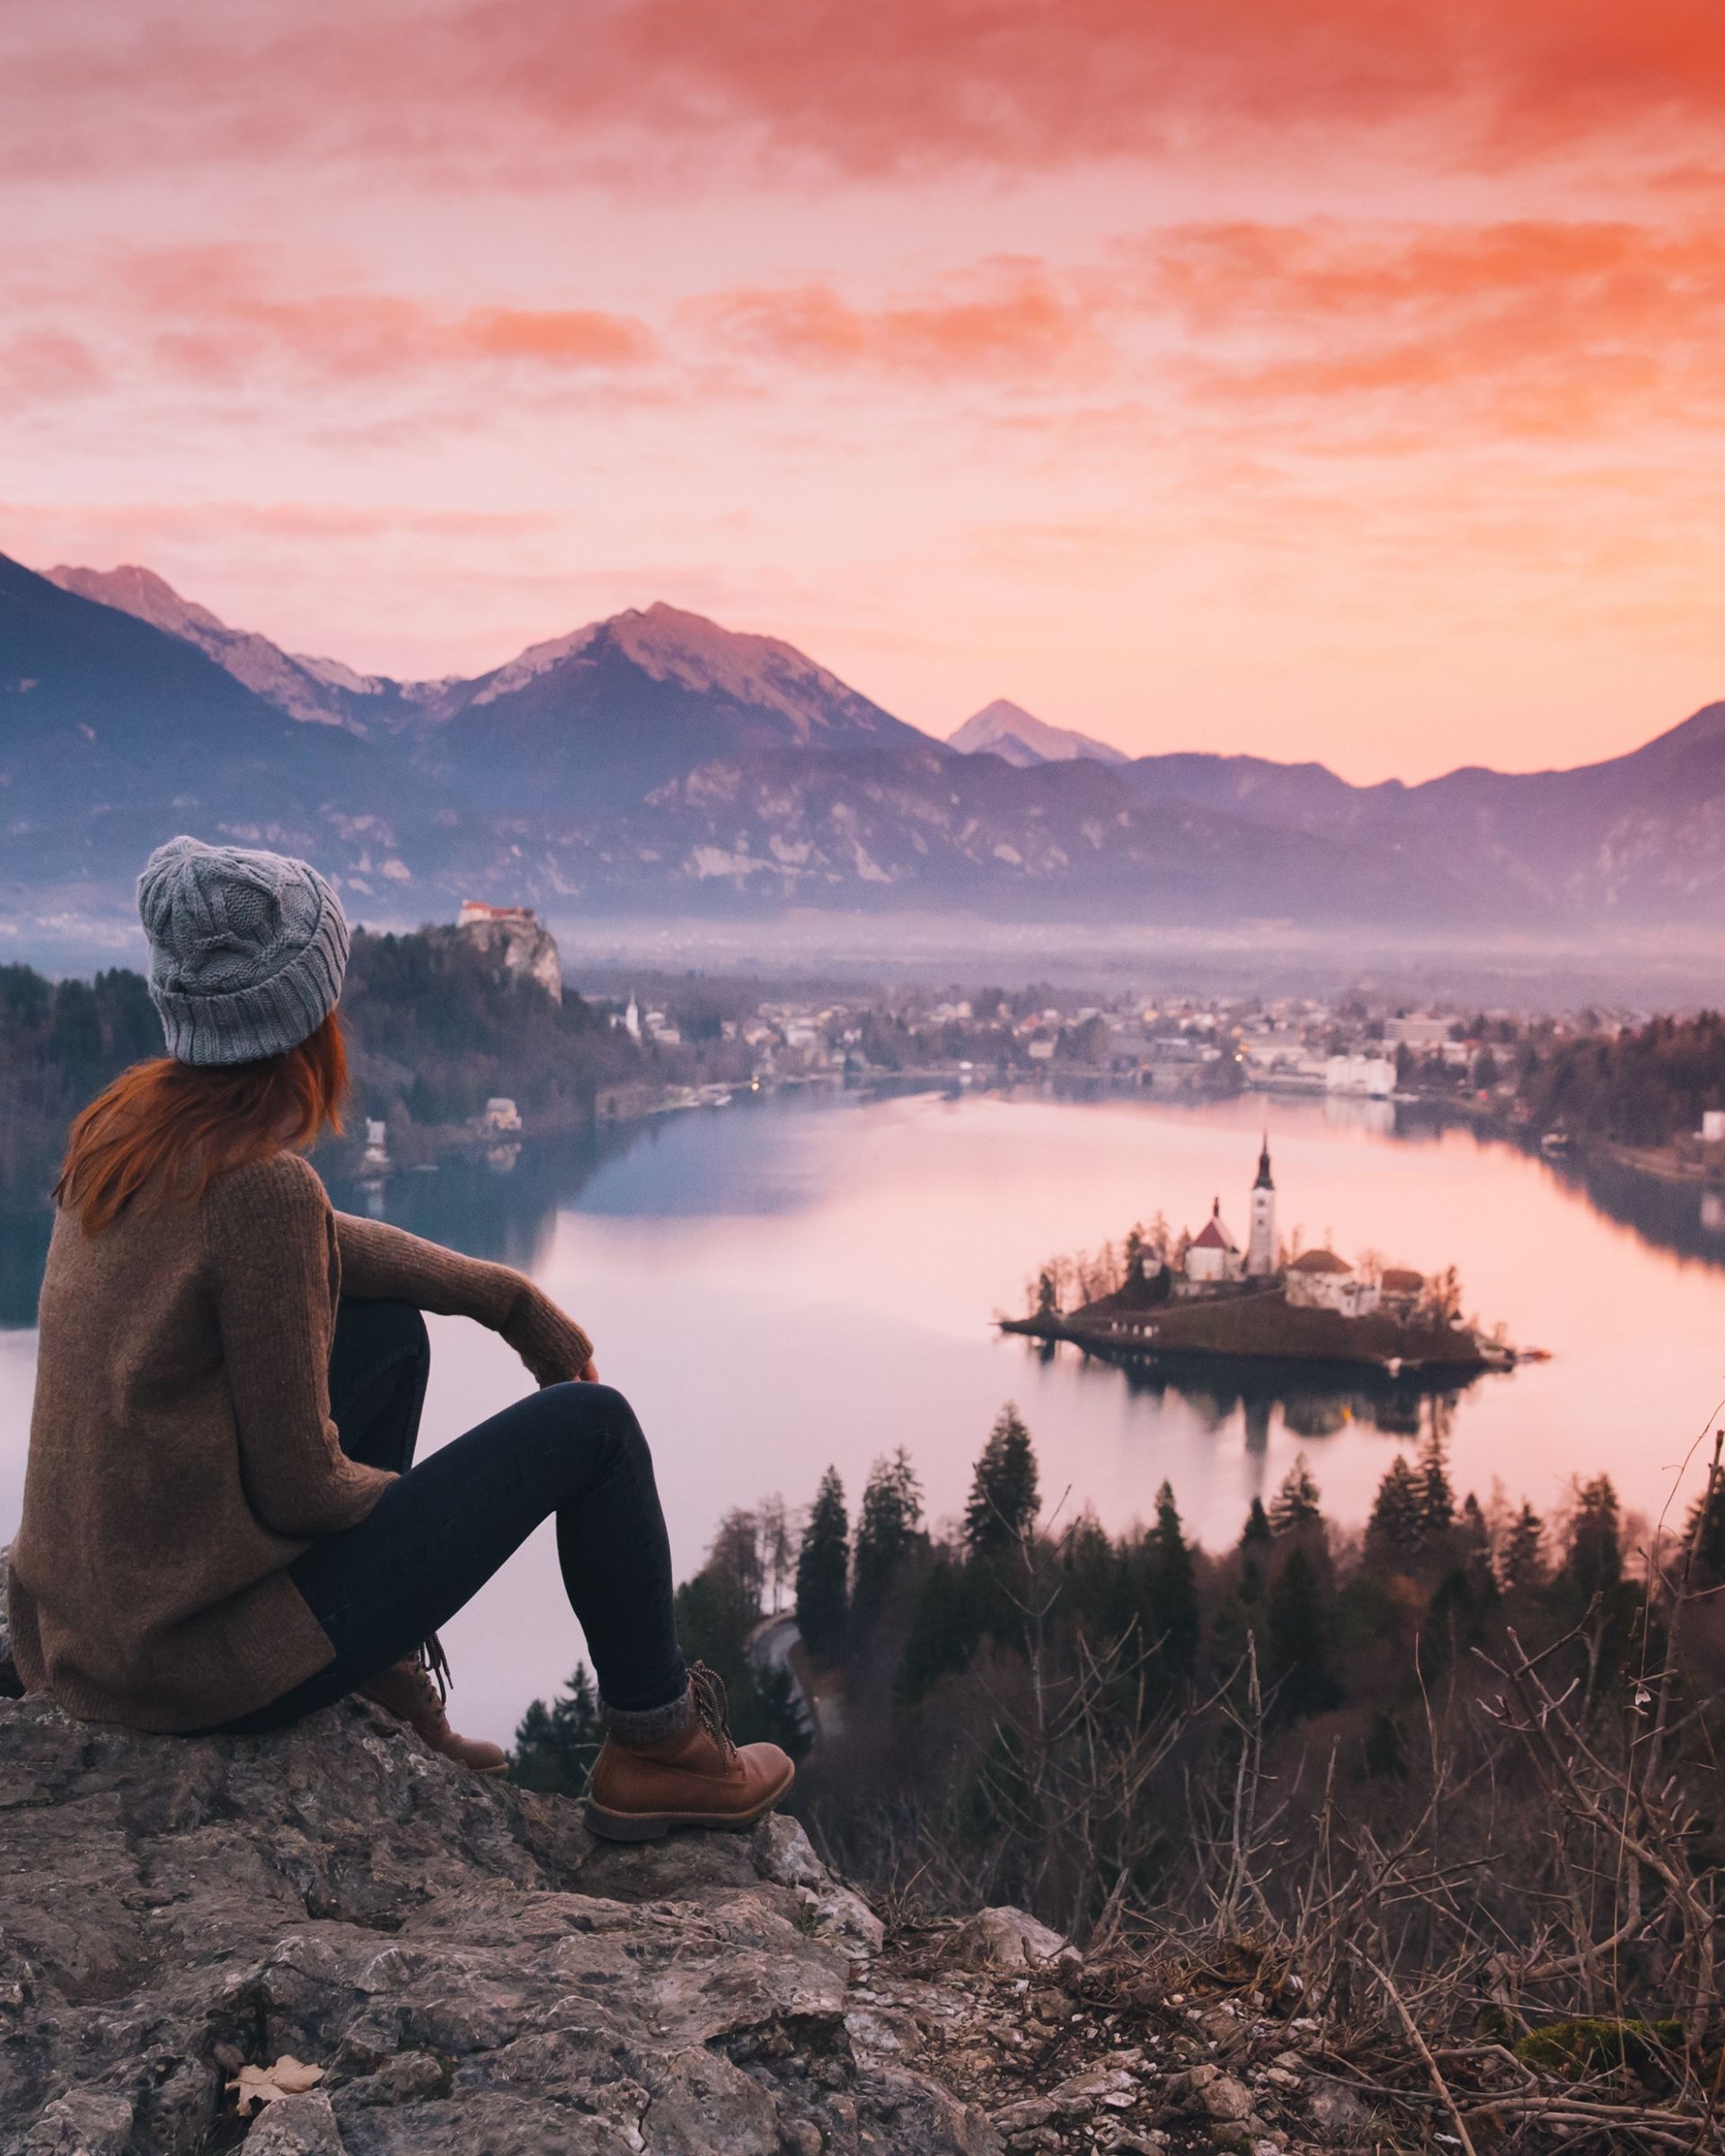
woman, cloud, water, sky, mountain, water resources, plant, ecoregion, nature, People in nature, flash photography, body of water, highland, sunlight, sunset, sunrise, dusk, tree, lake, natural landscape, afterglow, atmospheric phenomenon, happy, bank, landscape, horizon, morning, mountainous landforms, travel, mountain range, calm, beauty, hill, mist, hill station, reservoir, dawn, shore, red sky at morning, evening, lake district, reflection, fell, rock, coast, geology, wilderness, sound, tarn, ridge, loch, stock photography, sitting, winter, glacial landform, tourism, ocean, summit, forest, bay, physical fitness, sea, recreation, vacation, inlet, adventure, river, alps, night